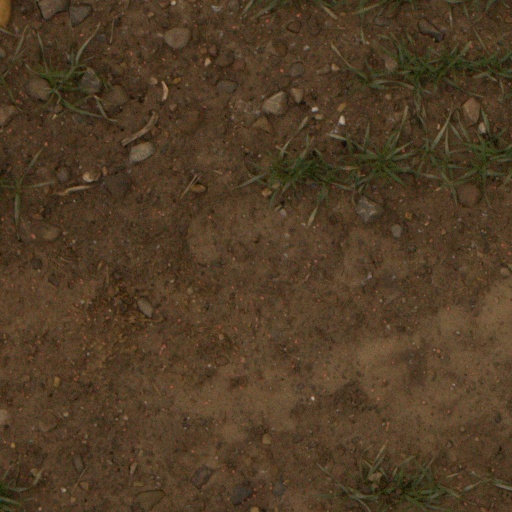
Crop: wheat